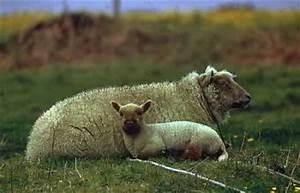
sheep